Yau Ma Tei Typhoon Shelter

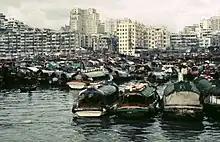
Original Yau Ma Tei typhoon shelter in the 1970s.

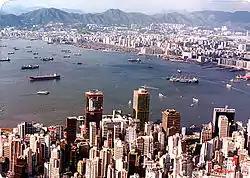
Original Yau Ma Tei typhoon shelter (visible in the background) in 1985.

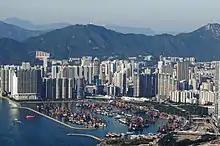
New Yau Ma Tei Typhoon Shelter in 2016.

Yau Ma Tei Typhoon Shelter is a typhoon shelter located near Yau Ma Tei, Kowloon, Hong Kong.